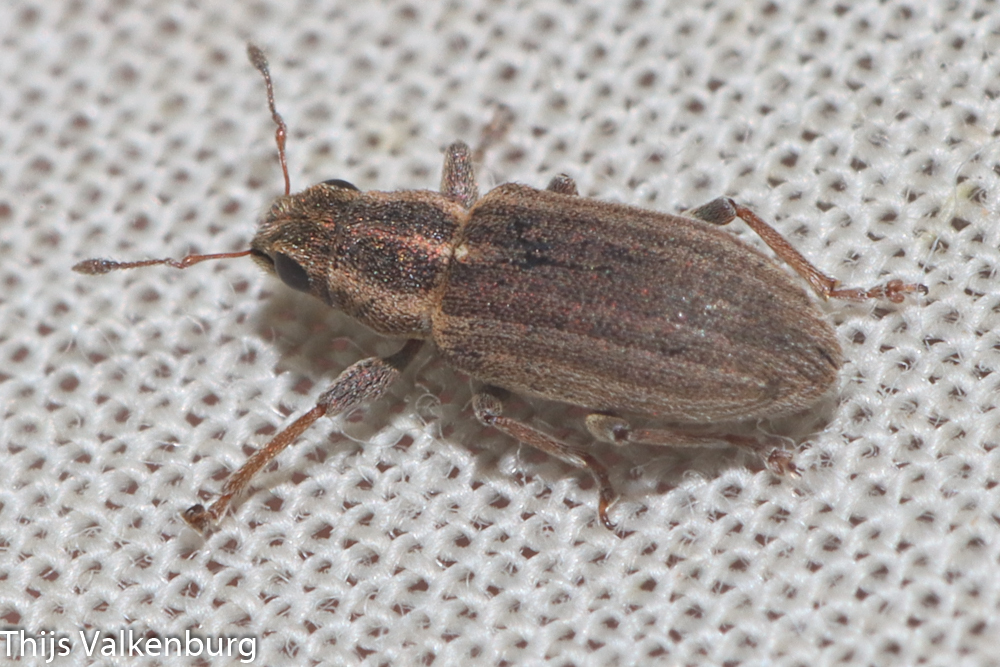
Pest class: pea_leaf_weevil